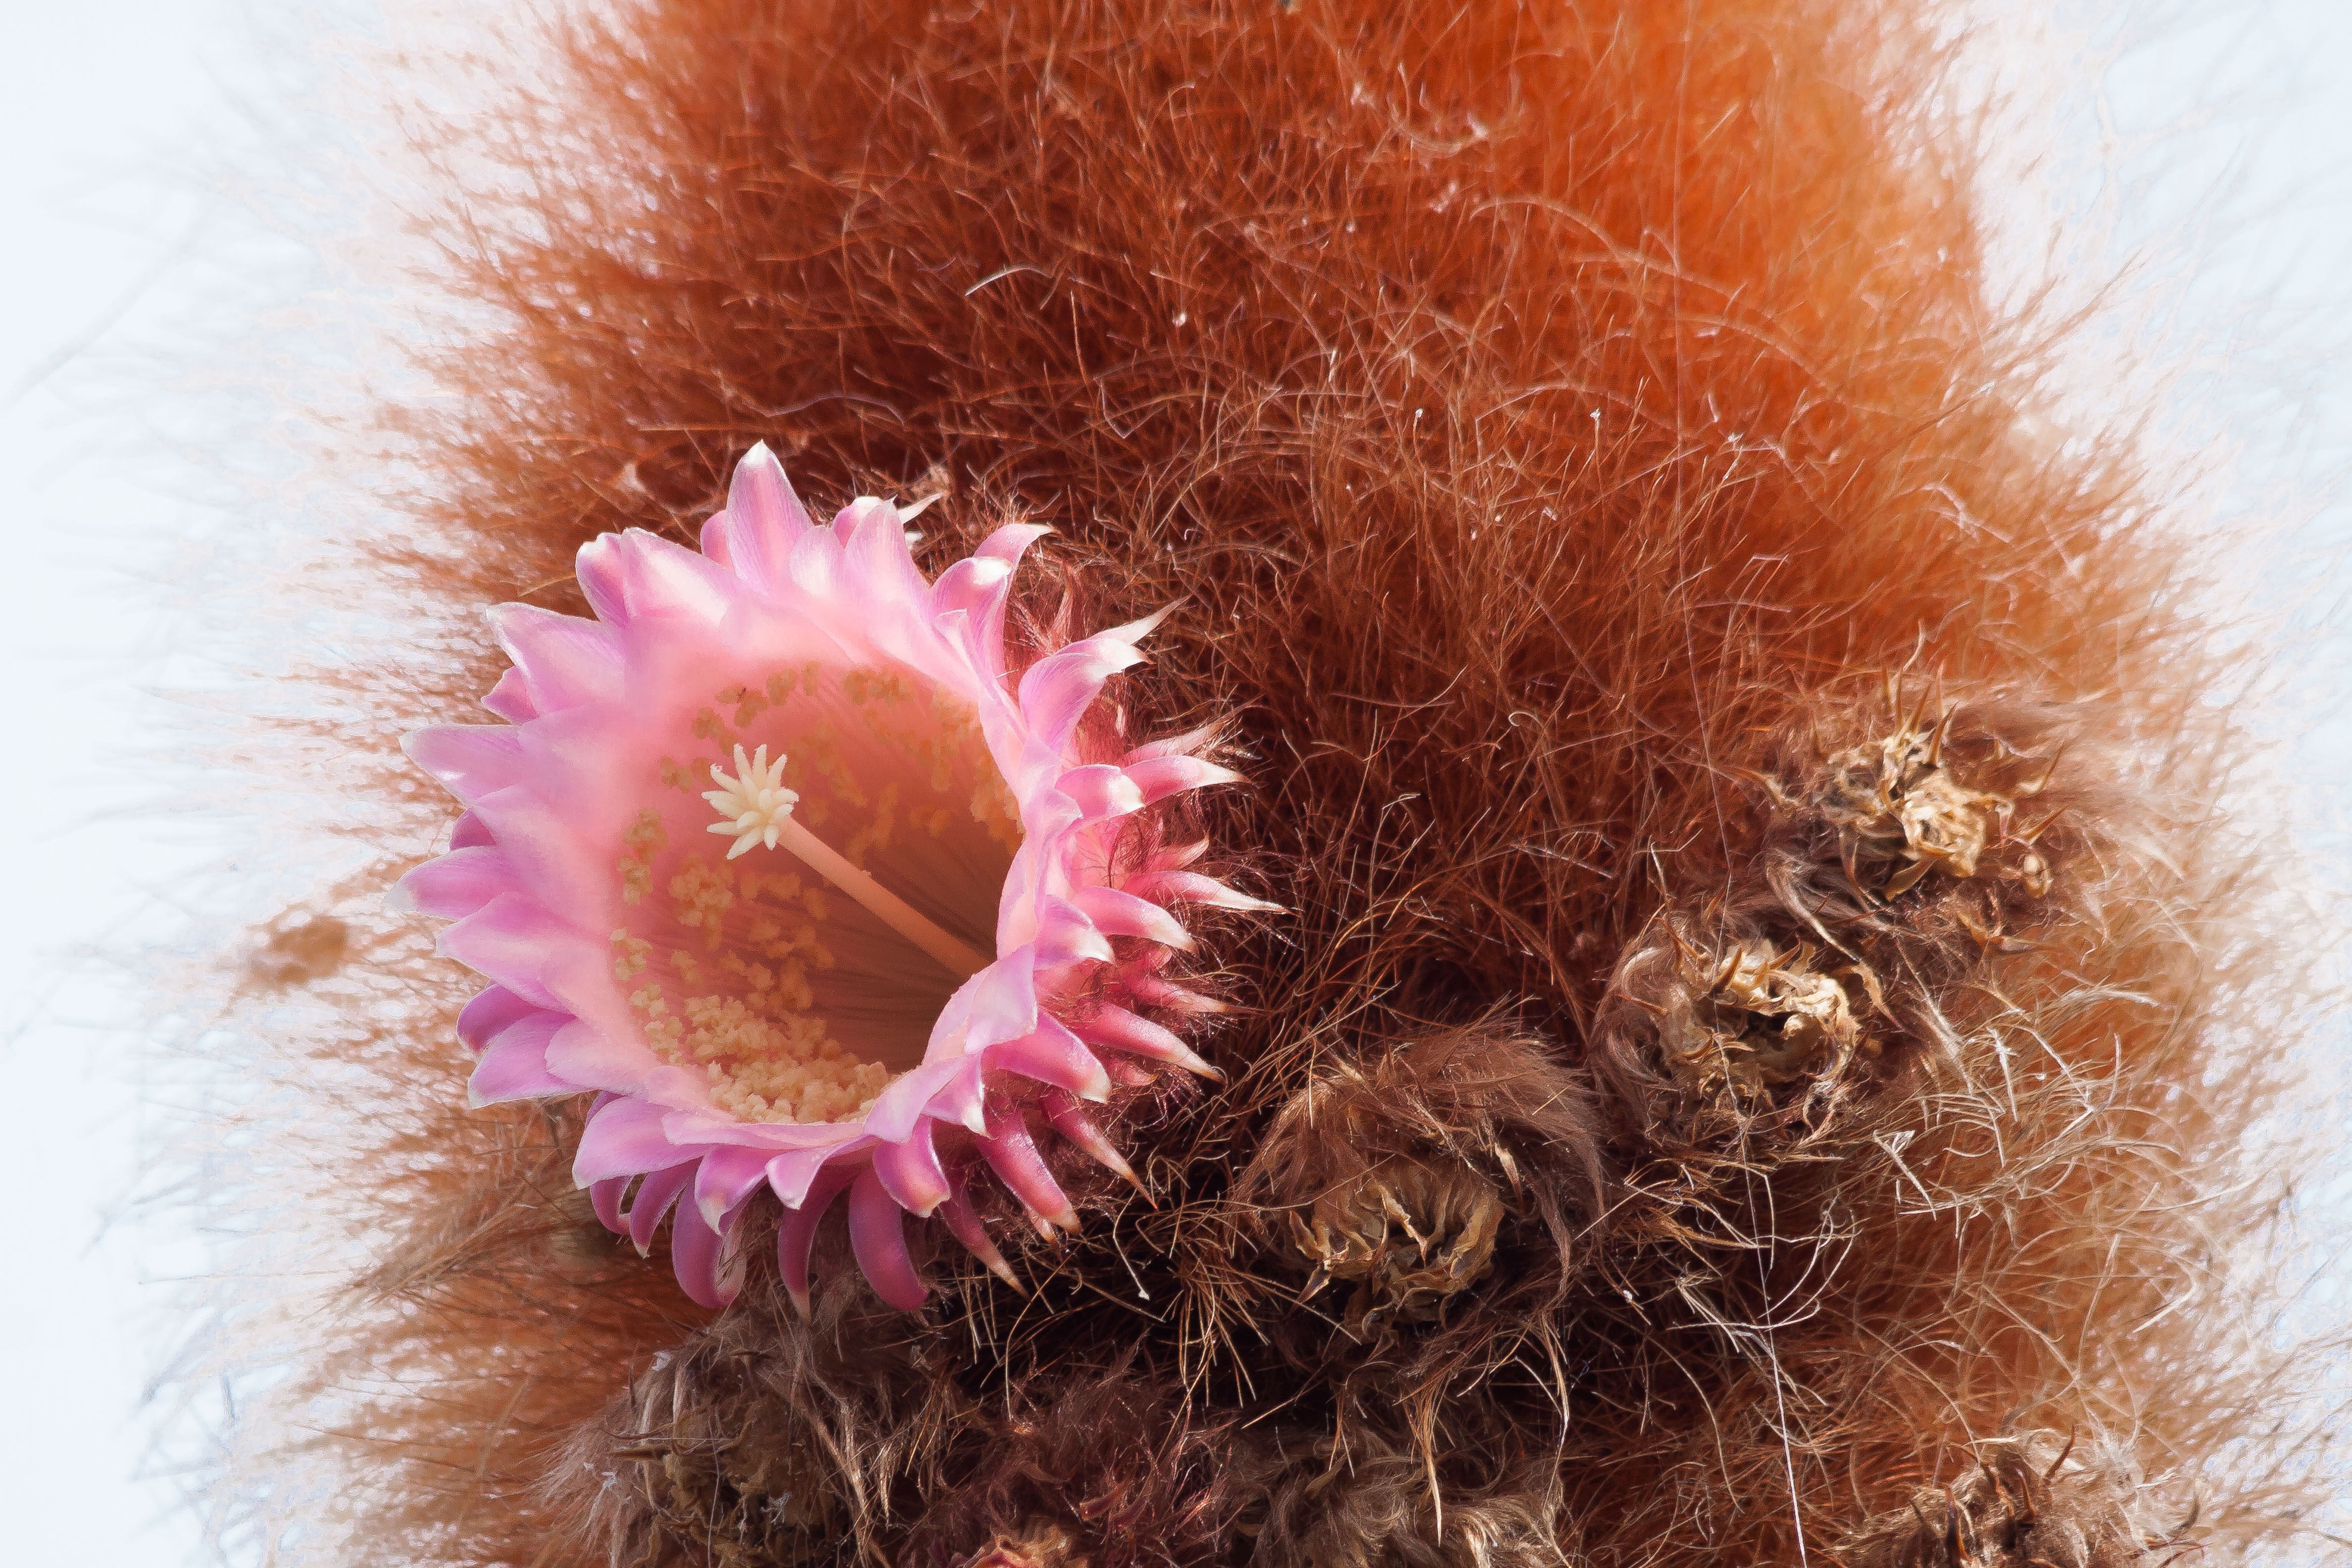
nature, blossom, cactus, plant, hair, white, flower, petal, bloom, produce, brown, pink, flora, close up, tender, macro photography, flowering plant, land plant